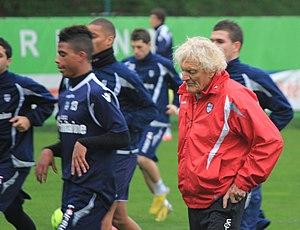
Tiburce darou pendant un entrainement du FC Lorient le 3 janvier 2012
La saison 2012-2013 du FC Lorient est la 9ᵉ saison du club breton en première division du championnat de France, la 7ᵉ consécutive du club au sommet de la hiérarchie du football français. Christian Gourcuff dispute sa 24ᵉ saison en tant qu'entraîneur.